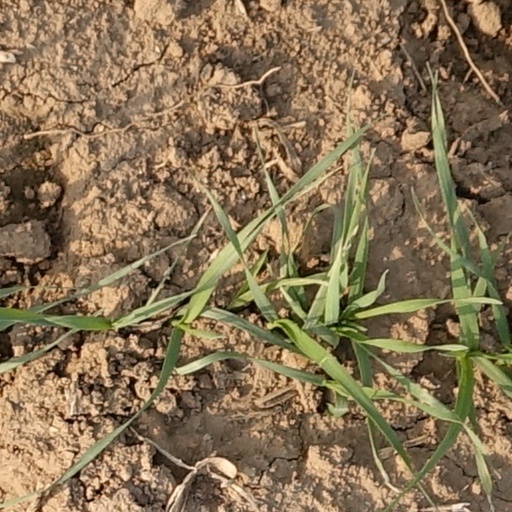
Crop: wheat